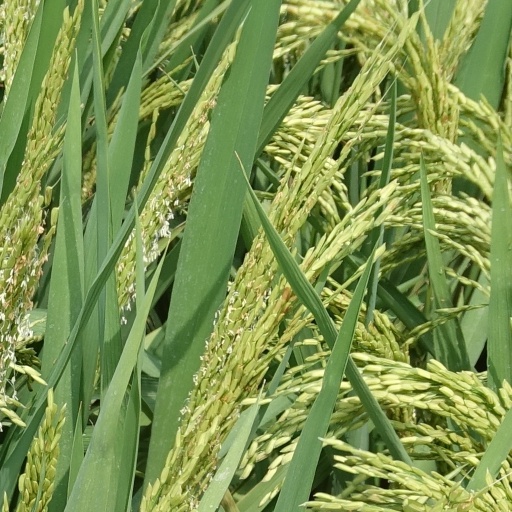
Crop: rice